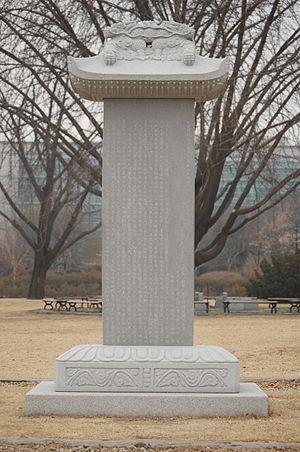
Les trésors nationaux de Corée du Nord sont un ensemble d'objets, de bâtiments et de sites reconnus pour leur valeur historique ou artistique.